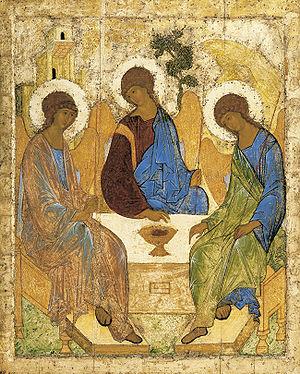
Andreï Roublev ou André Roublev, deuxième long métrage d'Andreï Tarkovski, est un film historique et dramatique soviétique en noir et blanc et en couleur tourné en 1966 et sorti en 1969, sur un scénario de Tarkovski et d'Andreï Kontchalovski avec Anatoli Solonitsyne et Ivan Lapikov dans les rôles principaux.
Le premier concile de Constantinople, convoqué de mai à juillet 381, par l'empereur Théodose Iᵉʳ, responsable de l'Orient, est le deuxième concile œcuménique de l'histoire du christianisme, après celui de Nicée.
Augustin d'Hippone ou Saint Augustin, né le 13 novembre 354 à Thagaste, un municipe de la province d'Afrique, et mort le 28 août 430 à Hippone, est un philosophe et théologien chrétien romain de la classe aisée. Avec Ambroise de Milan, Jérôme de Stridon et Grégoire le Grand, il est l'un des quatre Pères de l'Église occidentale et l’un des trente-six docteurs de l’Église.
Le christianisme est une religion abrahamique, originaire du Proche-Orient, fondée sur l'enseignement, la personne et la vie de Jésus de Nazareth, tels qu'interprétés à partir du Nouveau Testament. Il s'agit d'une religion du salut considérant Jésus-Christ comme le Messie annoncé par les prophètes de l'Ancien Testament. La foi en la résurrection de Jésus est au cœur du christianisme car elle signifie le début d'un espoir d'éternité libéré du mal.
Andreï Roublev ou André Roublev, ou saint André l'Iconographe est un moine et peintre d'icônes russe du XVᵉ siècle. Il est né vers 1360-1370 et mort entre 1427 et 1430, probablement le 17 octobre 1428. Il a été canonisé en 1988, date du millénaire de la foi chrétienne en Russie, et est fêté le 4 juillet.
Icônes russes.
L'icône de la Trinité est une icône russe peinte par Andreï Roublev entre 1410 et 1427, dont le sujet est l'hospitalité d’Abraham, thème de l'Ancien Testament sur lequel se sont penchés les Pères de l'Église pour parler de la Trinité.
Porphyria's Lover est un poème de Robert Browning d'abord publié sous le titre de Porphyria en janvier 1836 par le Monthly Repository, puis au sein des Dramatic Lyrics de 1842, en parallèle avec Johannes Agricola in Meditation, sous le titre commun Madhouse Cells. Le poème ne reçoit son appellation définitive qu'en 1863. Porphyria's Lover est le premier des monologues dramatiques qui, tout en restant relativement courts, explorent les méandres d'une psychologie anormale.
Une icône, « image », est une représentation de personnages saints dans la tradition chrétienne. L'icône possède un sens théologique profond qui la différencie de l'image pieuse. L'icône est complètement intégrée dans la catéchèse orthodoxe mais aussi dans celle des Églises catholiques orientales qui ont préservé la tradition de l'icône ainsi que dans une partie de l'Église catholique occidentale et dans les Églises non-chalcédoniennes. En devenant objets de vénération pour les fidèles, les icônes ont été soumises, dès le VIIIᵉ siècle, par les Églises de la Pentarchie, à de sévères contraintes artistiques. Jusqu'à nos jours, ces canons se sont perpétués, assurant l'étonnante continuité de cette peinture dédiée à la gloire de Dieu.
Dans le vocabulaire religieux, une vision est une appréhension immédiate, ressentie comme indubitable, claire et directe de la présence de Dieu, du divin, d'un esprit ou d'une deïté, ou d'un phénomène surnaturel.
La querelle du Filioque est le différend théologique qui, à partir du VIIIᵉ siècle, oppose l'Église romaine et l'Église grecque, à propos du dogme de la Trinité. Elle contribuera à la séparation des Églises d'Orient et d'Occident, qui fait naître deux Églises : l'Église catholique et l'Église orthodoxe.
Grégoire de Nazianze, ou « de Naziance », dit « le Jeune », ou encore Grégoire le Théologien, né en 329 en Cappadoce et mort en 390, est un théologien et un Docteur de l'Église. Il fait partie avec Basile de Césarée et Grégoire de Nysse des « Pères cappadociens ».
La carnation désigne, en peinture la couleur des parties du corps représentées nues, y compris ombres et reflets. « Chair » est synonyme dans ce contexte. L'origine du mot est probablement italienne : carnagione, provenant lui-même de carne qui signifie viande, chair. Utilisé d'abord en peinture pour désigner la représentation de la peau humaine, le mot est passé dans la langue littéraire et aussi dans le domaine héraldique des blasons.